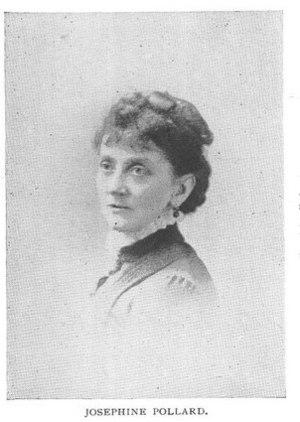
Josephine Pollard est une auteure et poétesse américaine.